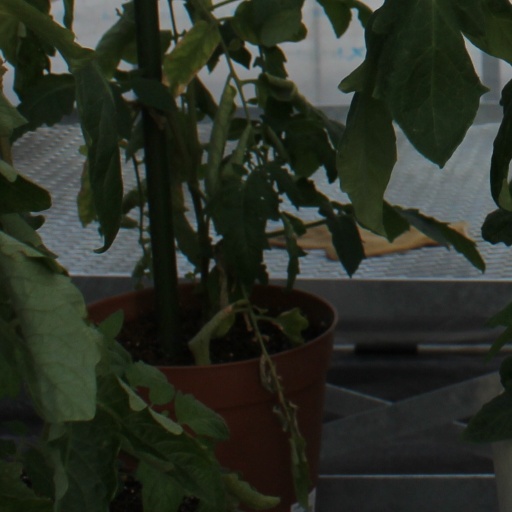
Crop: tomato